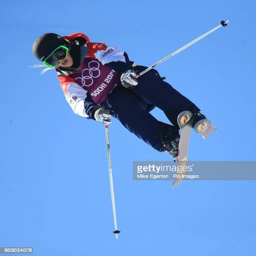
olympic athlete in training during broadcast genre